Edward Szturm de Sztrem

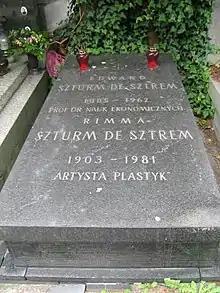
Grave of Szturm de Sztrem at Powązki Cemetery in Warsaw

Edward Szturm de Sztrem (18 July 1885 in Saint Petersburg – 9 September 1962 in Warsaw) was a Polish statistician and demographer. From 1929 till the German invasion of Poland in 1939 he was the director of the Polish Central Statistical Office, succeeding Józef Buzek. In 1937 he became the president of the newly founded Polish Statistical Society. He was a lecturer in the Wolna Wszechnica Polska before the war, and after the war, in the Main School of Planning and Statistics.